Daugavpils

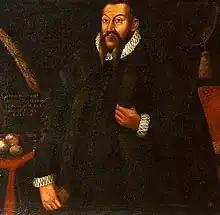
Gotthard Kettler

Industry is important and local employers include the Daugavpils Locomotive Repair Plant (""), the Ditton Driving Chain Factory ("Ditton pievadķēžu rūpnīca"), "DAUER" group of metalworks, "Latvijas Maiznieks" commercial bakery, "Ziegler GmbH" machine works, "Axon" cable assembly plant, "Nexis Fibers" industrial yarn, "Latgales alus SIA" brewery and "Fores", a manufacturer of windows and interior wood fittings.